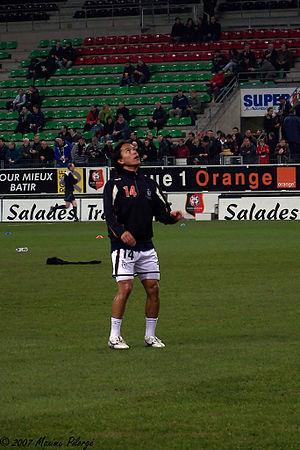
Match de Foot Rennes - Lorient, 23 Février 2008, Ligue 1 Saison 2007-2008